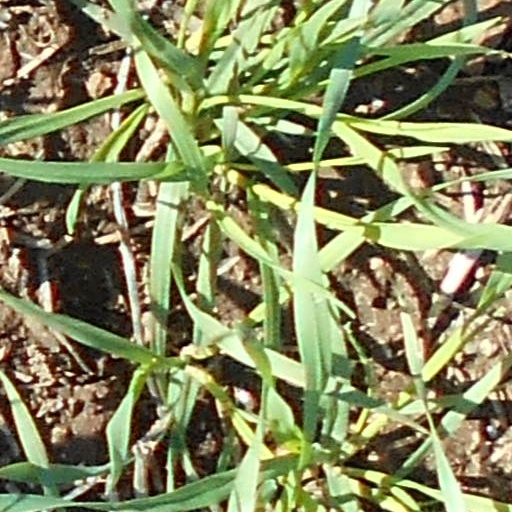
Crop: wheat